No Surrender (2005)

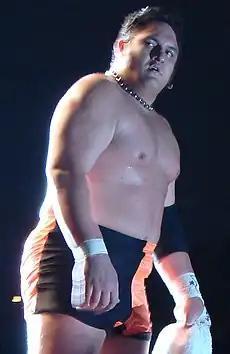
An adult Samoan male posing while wearing orange and black wrestling trunks.

Following No Surrender, Raven went on to feud with Jeff Jarrett and Rhino. Jarrett and Rhino attacked Raven on the July 22 episode of "Impact!", claiming he had no allies to help him. On the July 29 episode of "Impact!", Jarrett and Rhino attacked Cassidy Riley as well, until Raven announced he had chosen a partner to team with him in a Tag Team match to face Jarrett and Rhino at TNA's next PPV event Sacrifice on August 14. Sabu then appeared attacking Jarrett and Rhino with Raven. At Sacrifice, NWA Championship Committee member Larry Zbyszko added a stipulation to the encounter, in which if Jarrett pinned Raven he would earn a future NWA World Heavyweight Championship match, however, if Raven pinned Jarrett then he would not garner one for an entire year. The team of Jarrett and Rhino won the contest at the event, with Rhino gaining the pinfall victory.